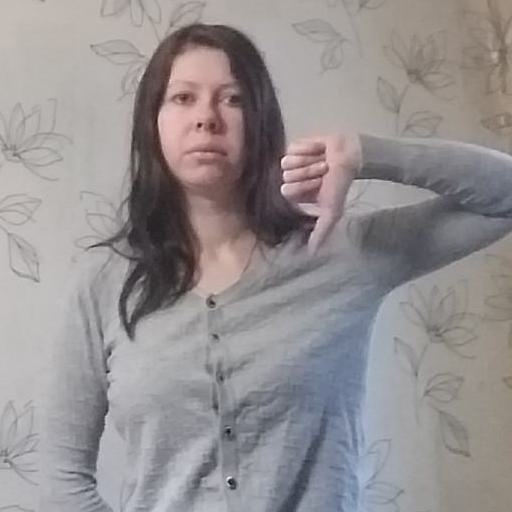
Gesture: dislike